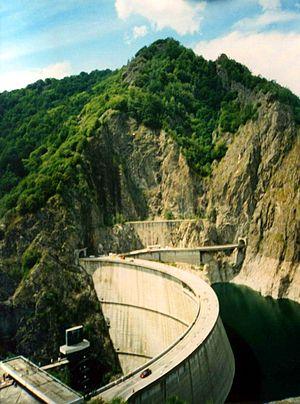
Le secteur de l'énergie en Roumanie est marqué par le secteur pétrolier du pays, qui, bien qu'aujourd'hui assez marginal d'un point de vue global, est d'une grande importance historique.
Le barrage Vidraru est un barrage hydraulique de type voûte, construit dans le massif des Carpates. Il fait partie de la route Transfăgăraș. Son réservoir est le lac Vidraru.